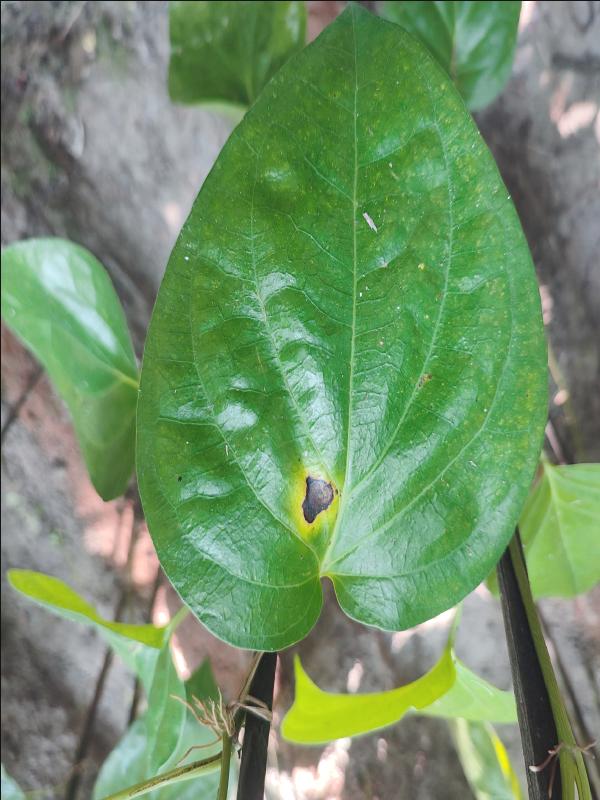
Label: Bacterial_Leaf_Disease